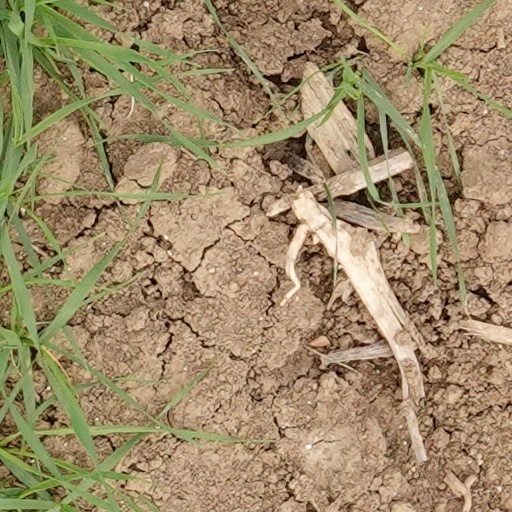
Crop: wheat